Sajid Javid

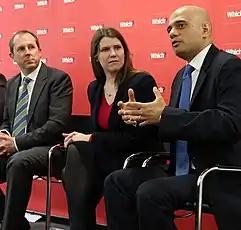
Treasury minister Javid discussing payday lending with Jo Swinson at the Which? ministerial credit visit in 2013

In September 2012, Javid joined Osborne's Ministerial team as Economic Secretary to the Treasury. He was later promoted to Financial Secretary to the Treasury on 7 October 2013, replacing Greg Clark.